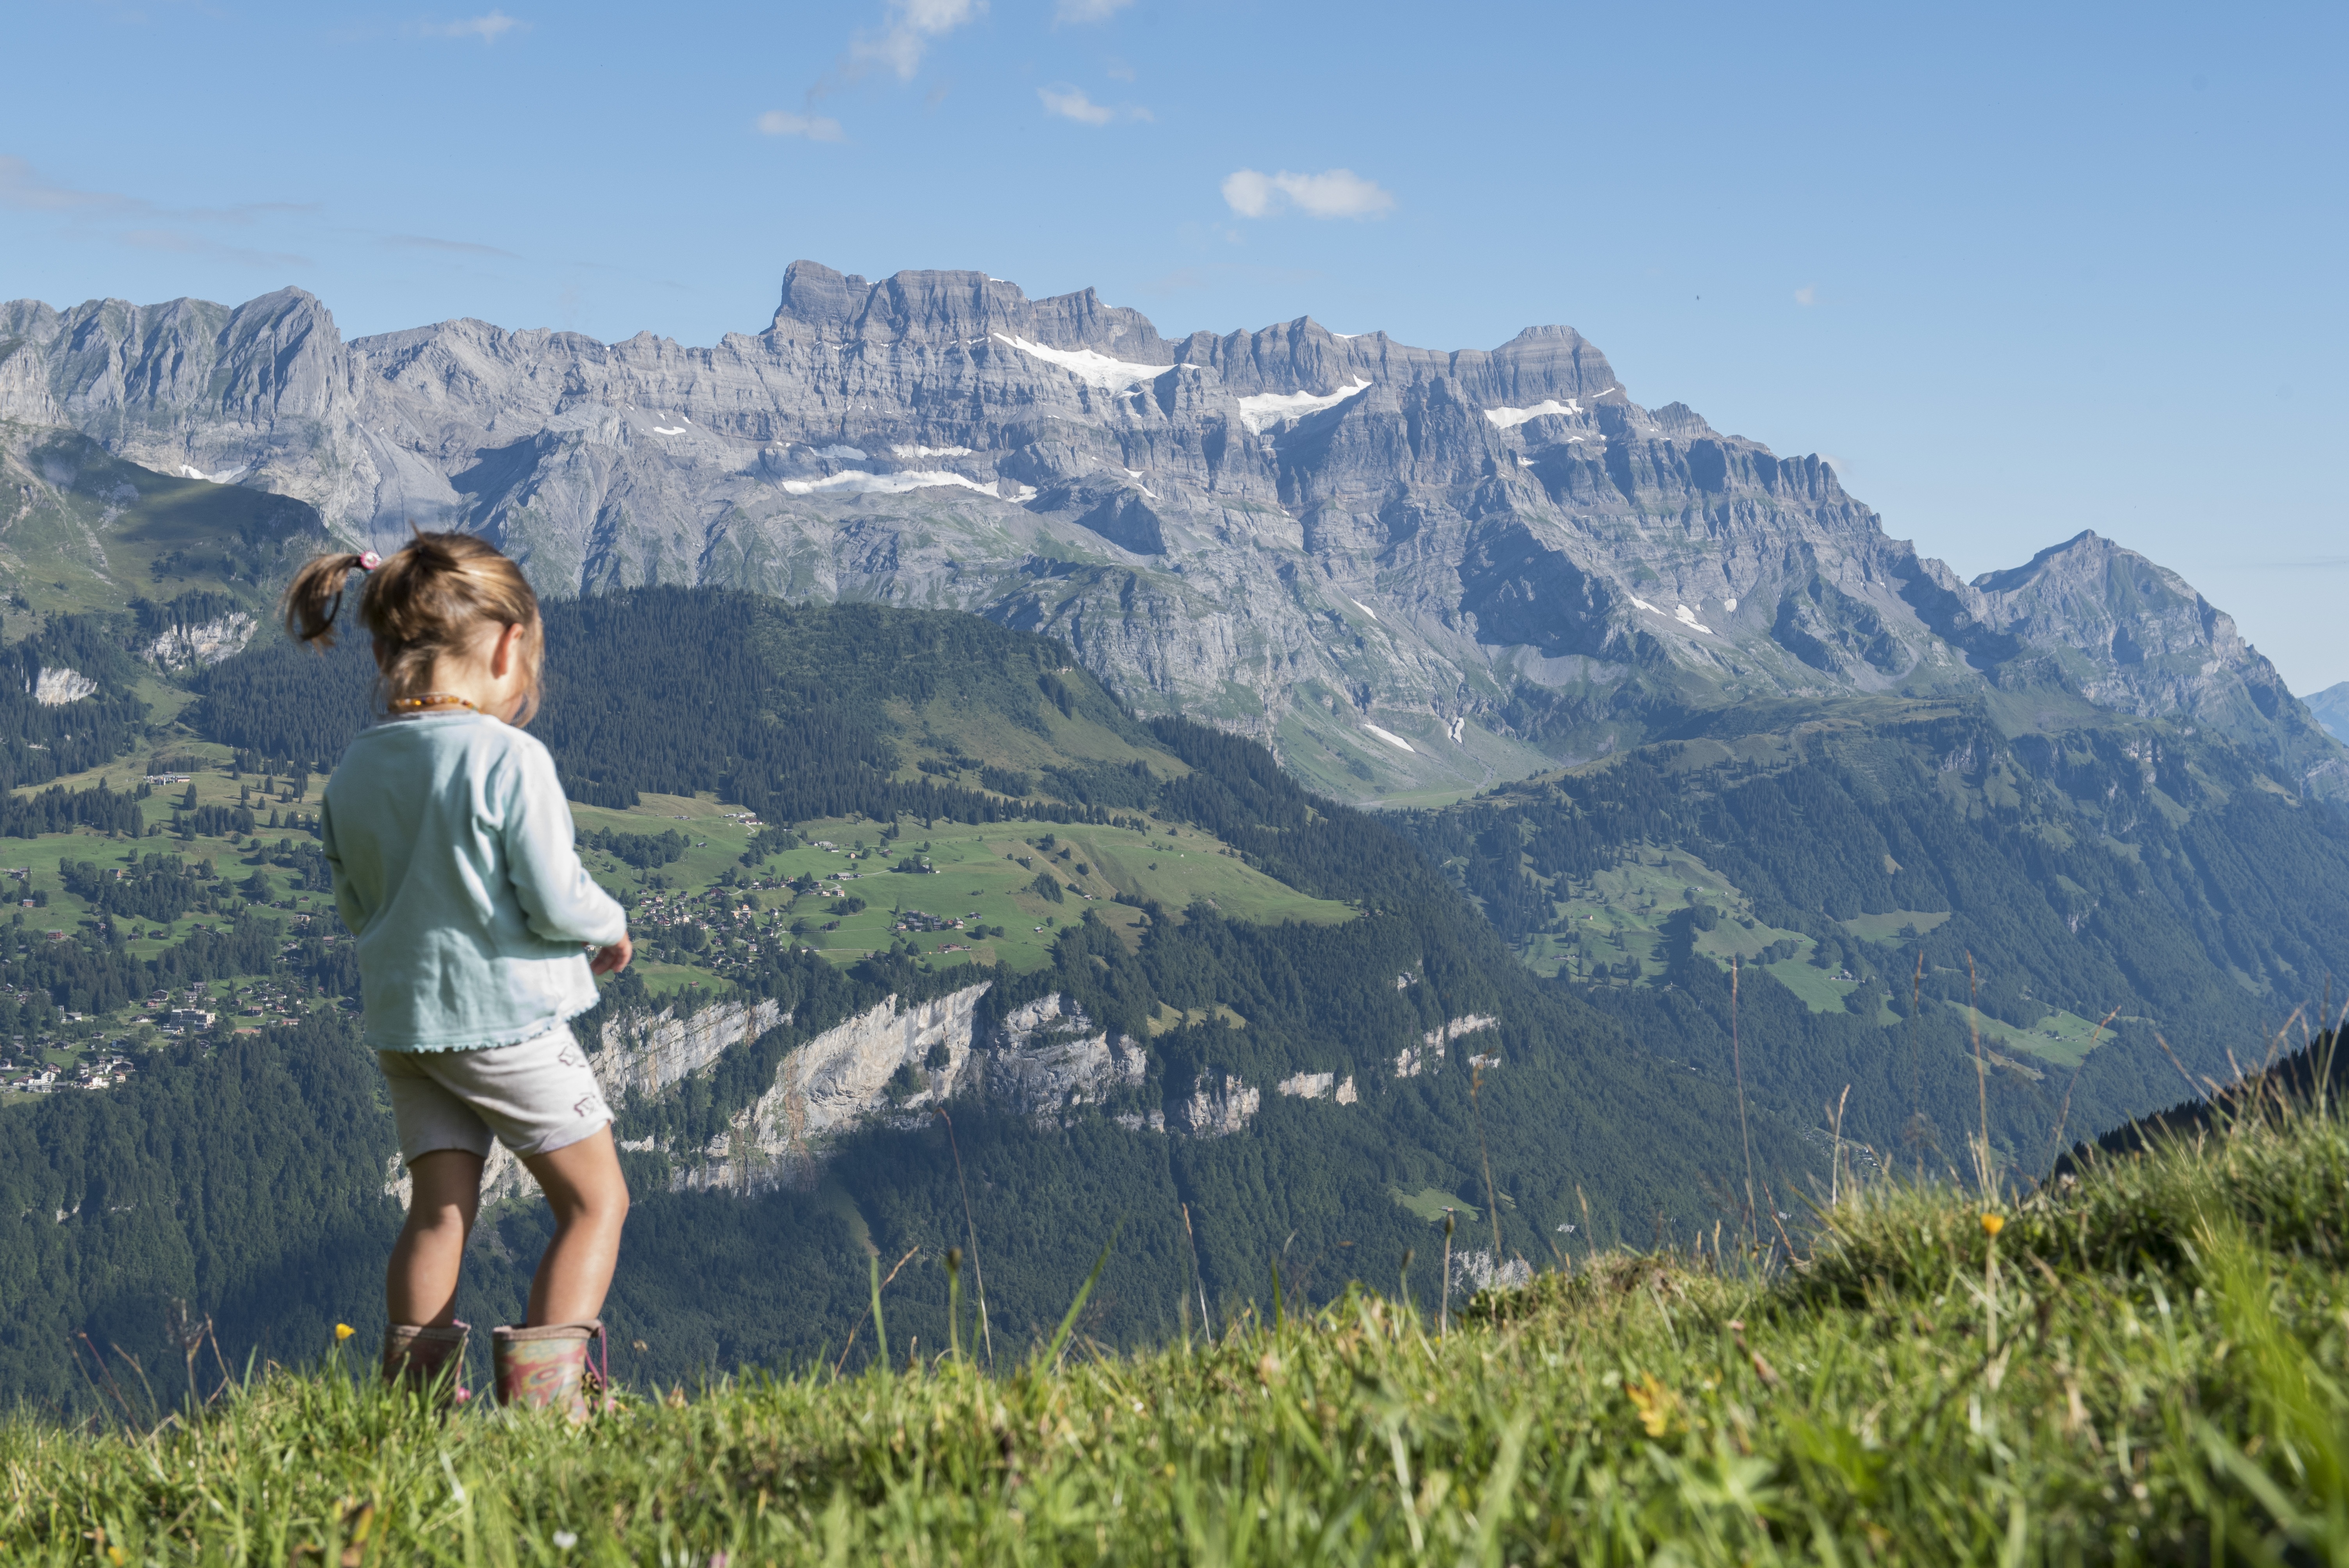
wilderness, walking, mountain, girl, hiking, meadow, adventure, mountain range, vacation, recreation, ridge, alp, sports, mountains, alps, grassland, backpacking, plateau, glarus, switzerland, fell, canton of glarus, outdoor recreation, gl rnisch, mountainous landforms